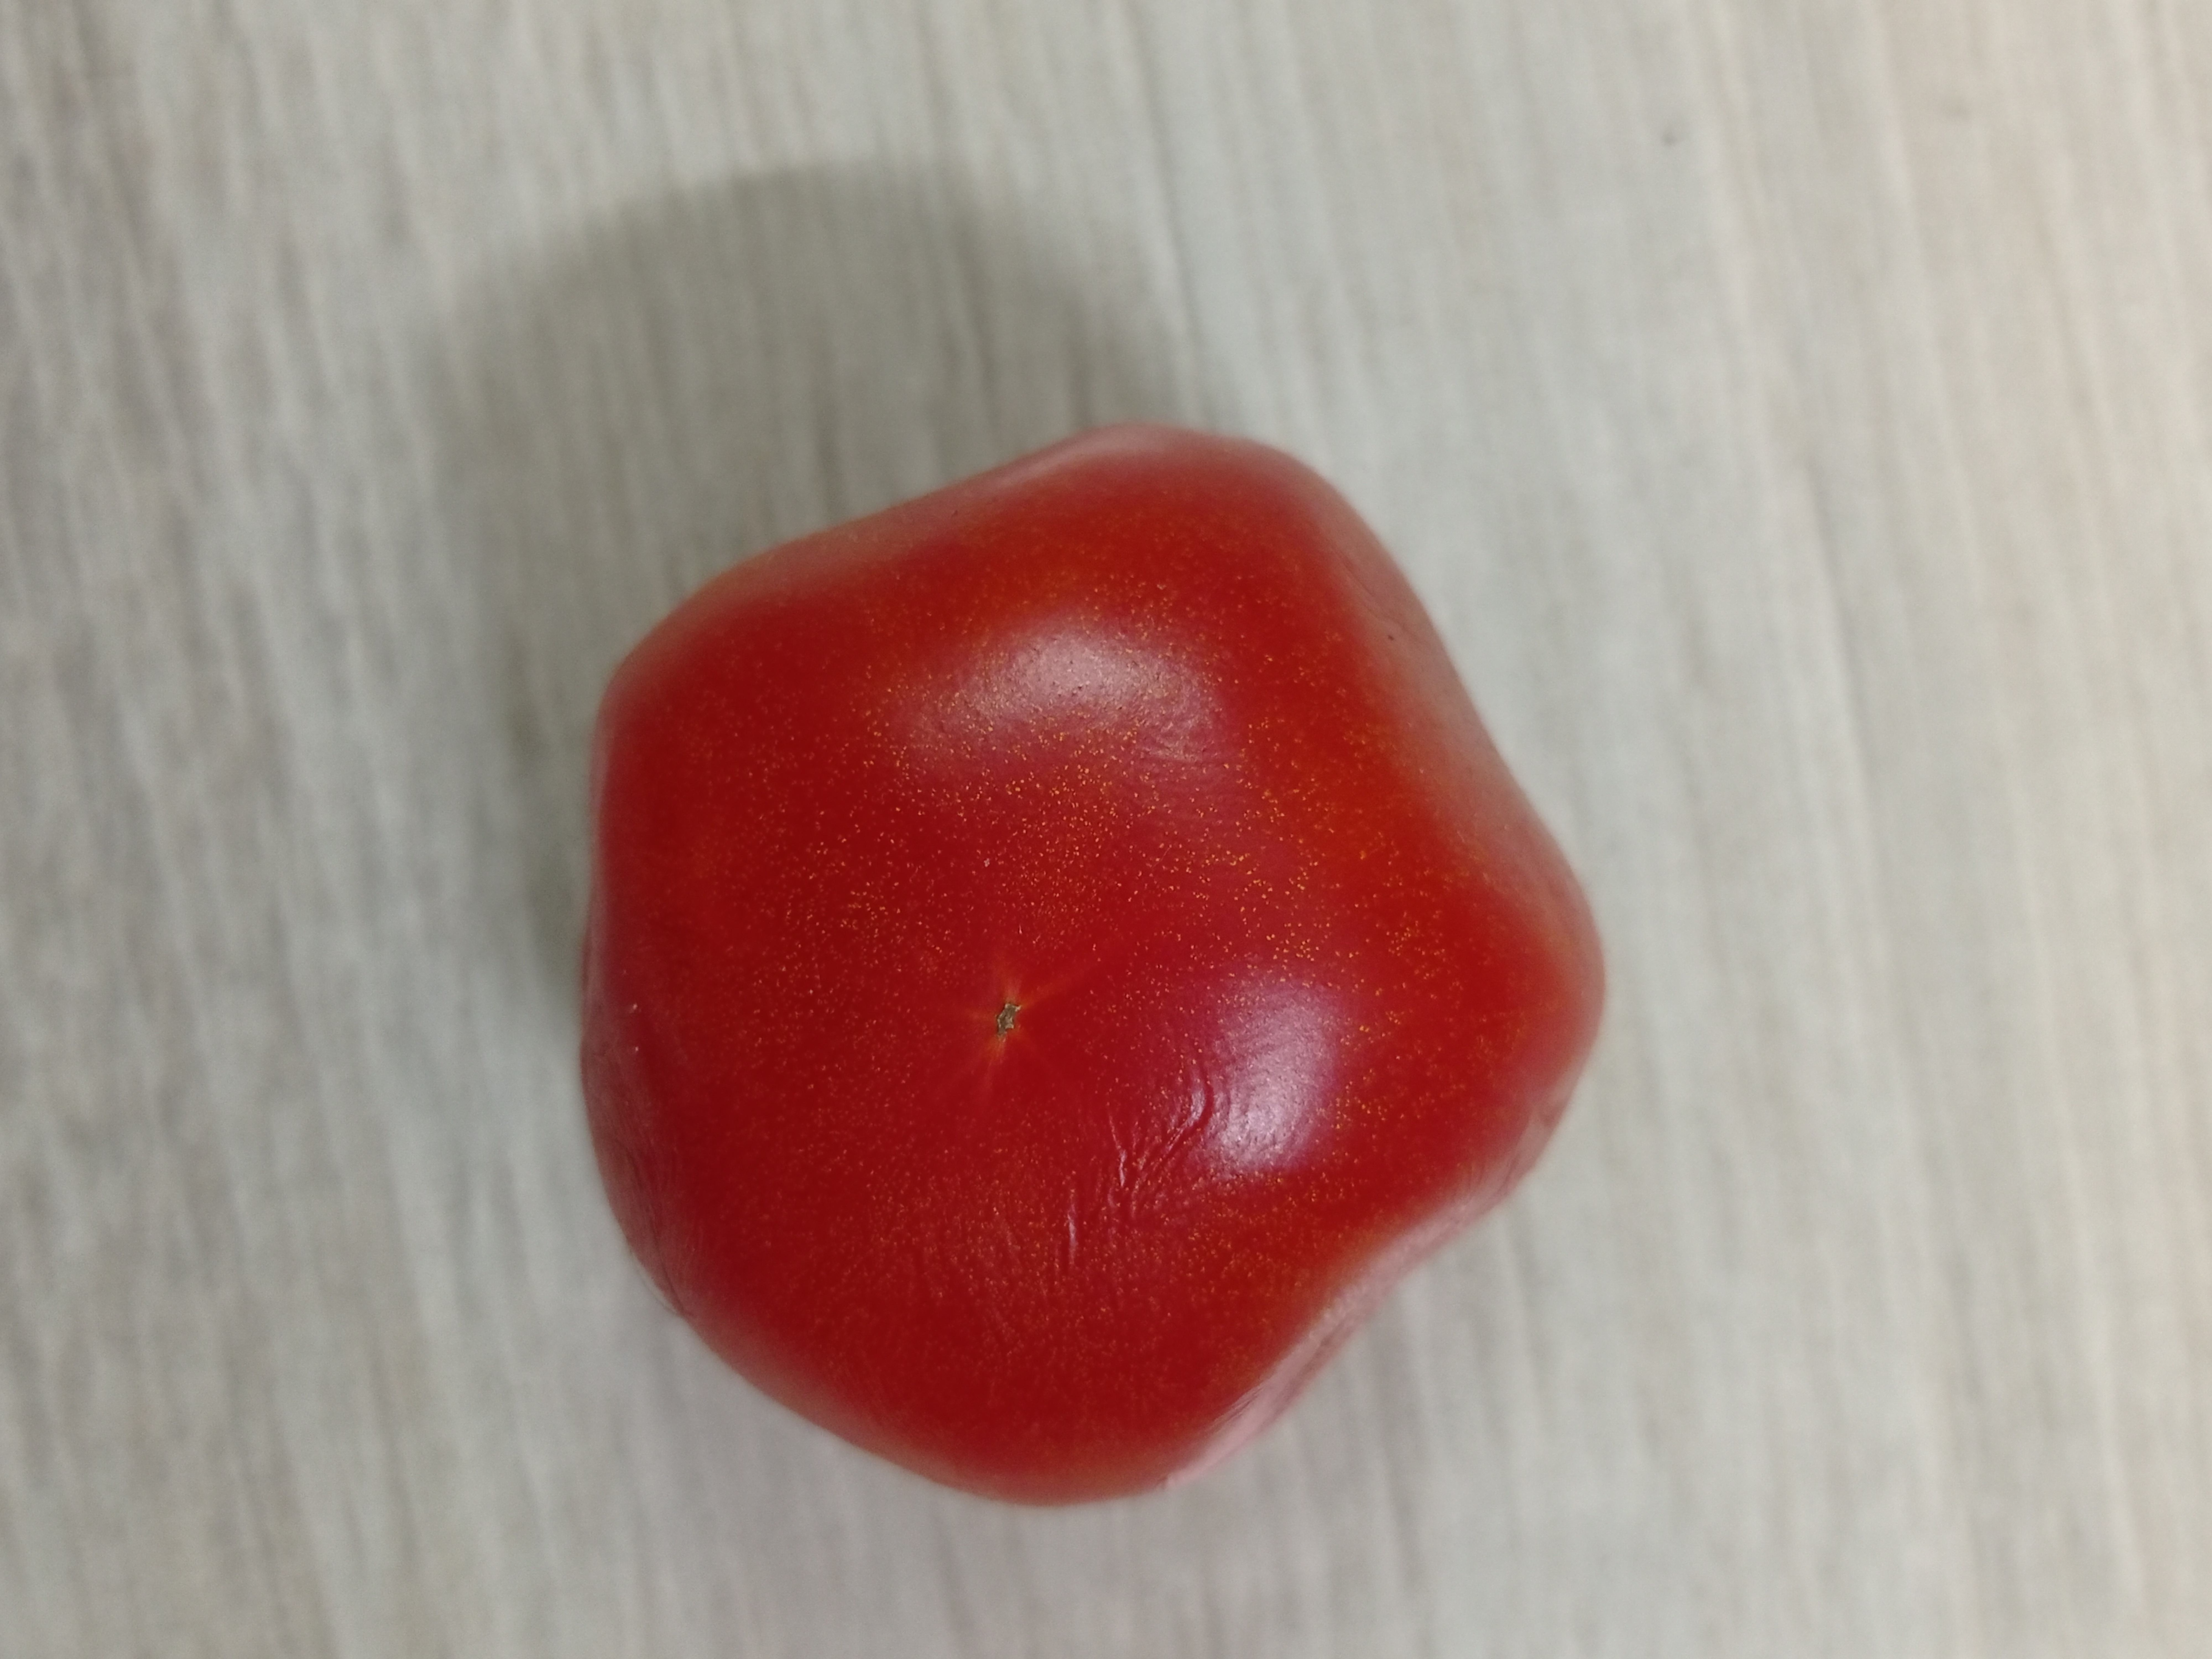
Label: Fresh